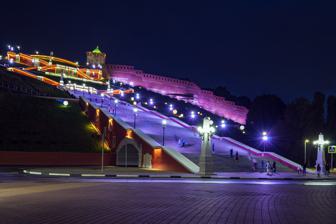
Building: Chkalov Stairs
Country: Russia
Year built: 1949
Staircase, a landmark of Nizhny Novgorod Chkalov Stairs Stairs Russian : Чкаловская лестница Design Alexander Yakovlev Lev Rudnev Vladimir Munts Construction 1943-1949 Opening date 1949 Steps 560 Dedicated to Valery Chkalov Location Russia, Nizhny Novgorod Coordinates: 56°19′51″N 44°00′34″E / 56.33083°N 44.00944°E / 56.33083; 44.00944 The Chkalov Stairs is a monumental flight of steps in the center of Nizhny Novgorod , connecting Minin and Pozharsky Square , the Upper Volga and the Lower Volga embankments. It was built by the architects Alexander Yakovlev, Lev Rudnev and Vladimir Munts. It is the longest staircase in Russia. The staircase starts from the monument to Chkalov , near the St. George's Tower of the Kremlin . It is built in the form of a figure of eight and consists of 560 steps, if you count it both sides. The number of steps from the bottom to the top is 442 on the right. In the intersections of the side slopes there are two observation platforms. At the bottom of the stairs is a monument to the boat "Hero", which is located at the Lower-Volga embankment. History View of the Volga slope from the village of Bor . 1886 During the Russian Empire and until the mid-1940s of the 20th century, the site of the Chkalov Stairs was called the Volga slope. It was one of the most popular places among Nizhny Novgorod residents and visitors. At the top was a semicircular ledge from which a view of the floodplain of Bor . Now there is a monument to Chkalov . The first ideas for the construction of the stairs on the Volga slope was put forward by Alexander Shulpin, the chairman of the Gorky City Executive Committee, in 1939. The stairs were to connect the center of the city with the Volga, and outdo the Potemkin Stairs in Odessa . But the realisation of the project was prevented by World War II ( Eastern Front ). The realisation of the plans was delayed until 1943. That year, Gorky began actively rebuilding the destroyed buildings and industrial enterprises after the German bombing . Then Shulpin began to promote his idea again. In the same year he went on a business trip to Moscow and presented the project to the Leningrad architects Alexander Yakovlev, Lev Rudnev and Vladimir Munts. When the agreement was received, the Moscow government allocated money for the construction of this grandiose staircase in honor of the victory of the Battle of Stalingrad . The staircase itself was to be called the Stalingrad Stairs . Construction was started the same year, carried out by German prisoners . The staircase was inaugurated in 1949. The chairman of the city executive committee spent about 7 million rubles on its construction, and was arrested for embezzling public funds in the Leningrad affair . He was rehabilitated after Stalin 's death. Present day View from the Volga to the Chkalovskaya Stairs The staircase is one of the most recognizable landmarks of the city. On the Chkalov Stairs they arrange sports races. The last restoration of the staircase was carried out in 2012-2013. References